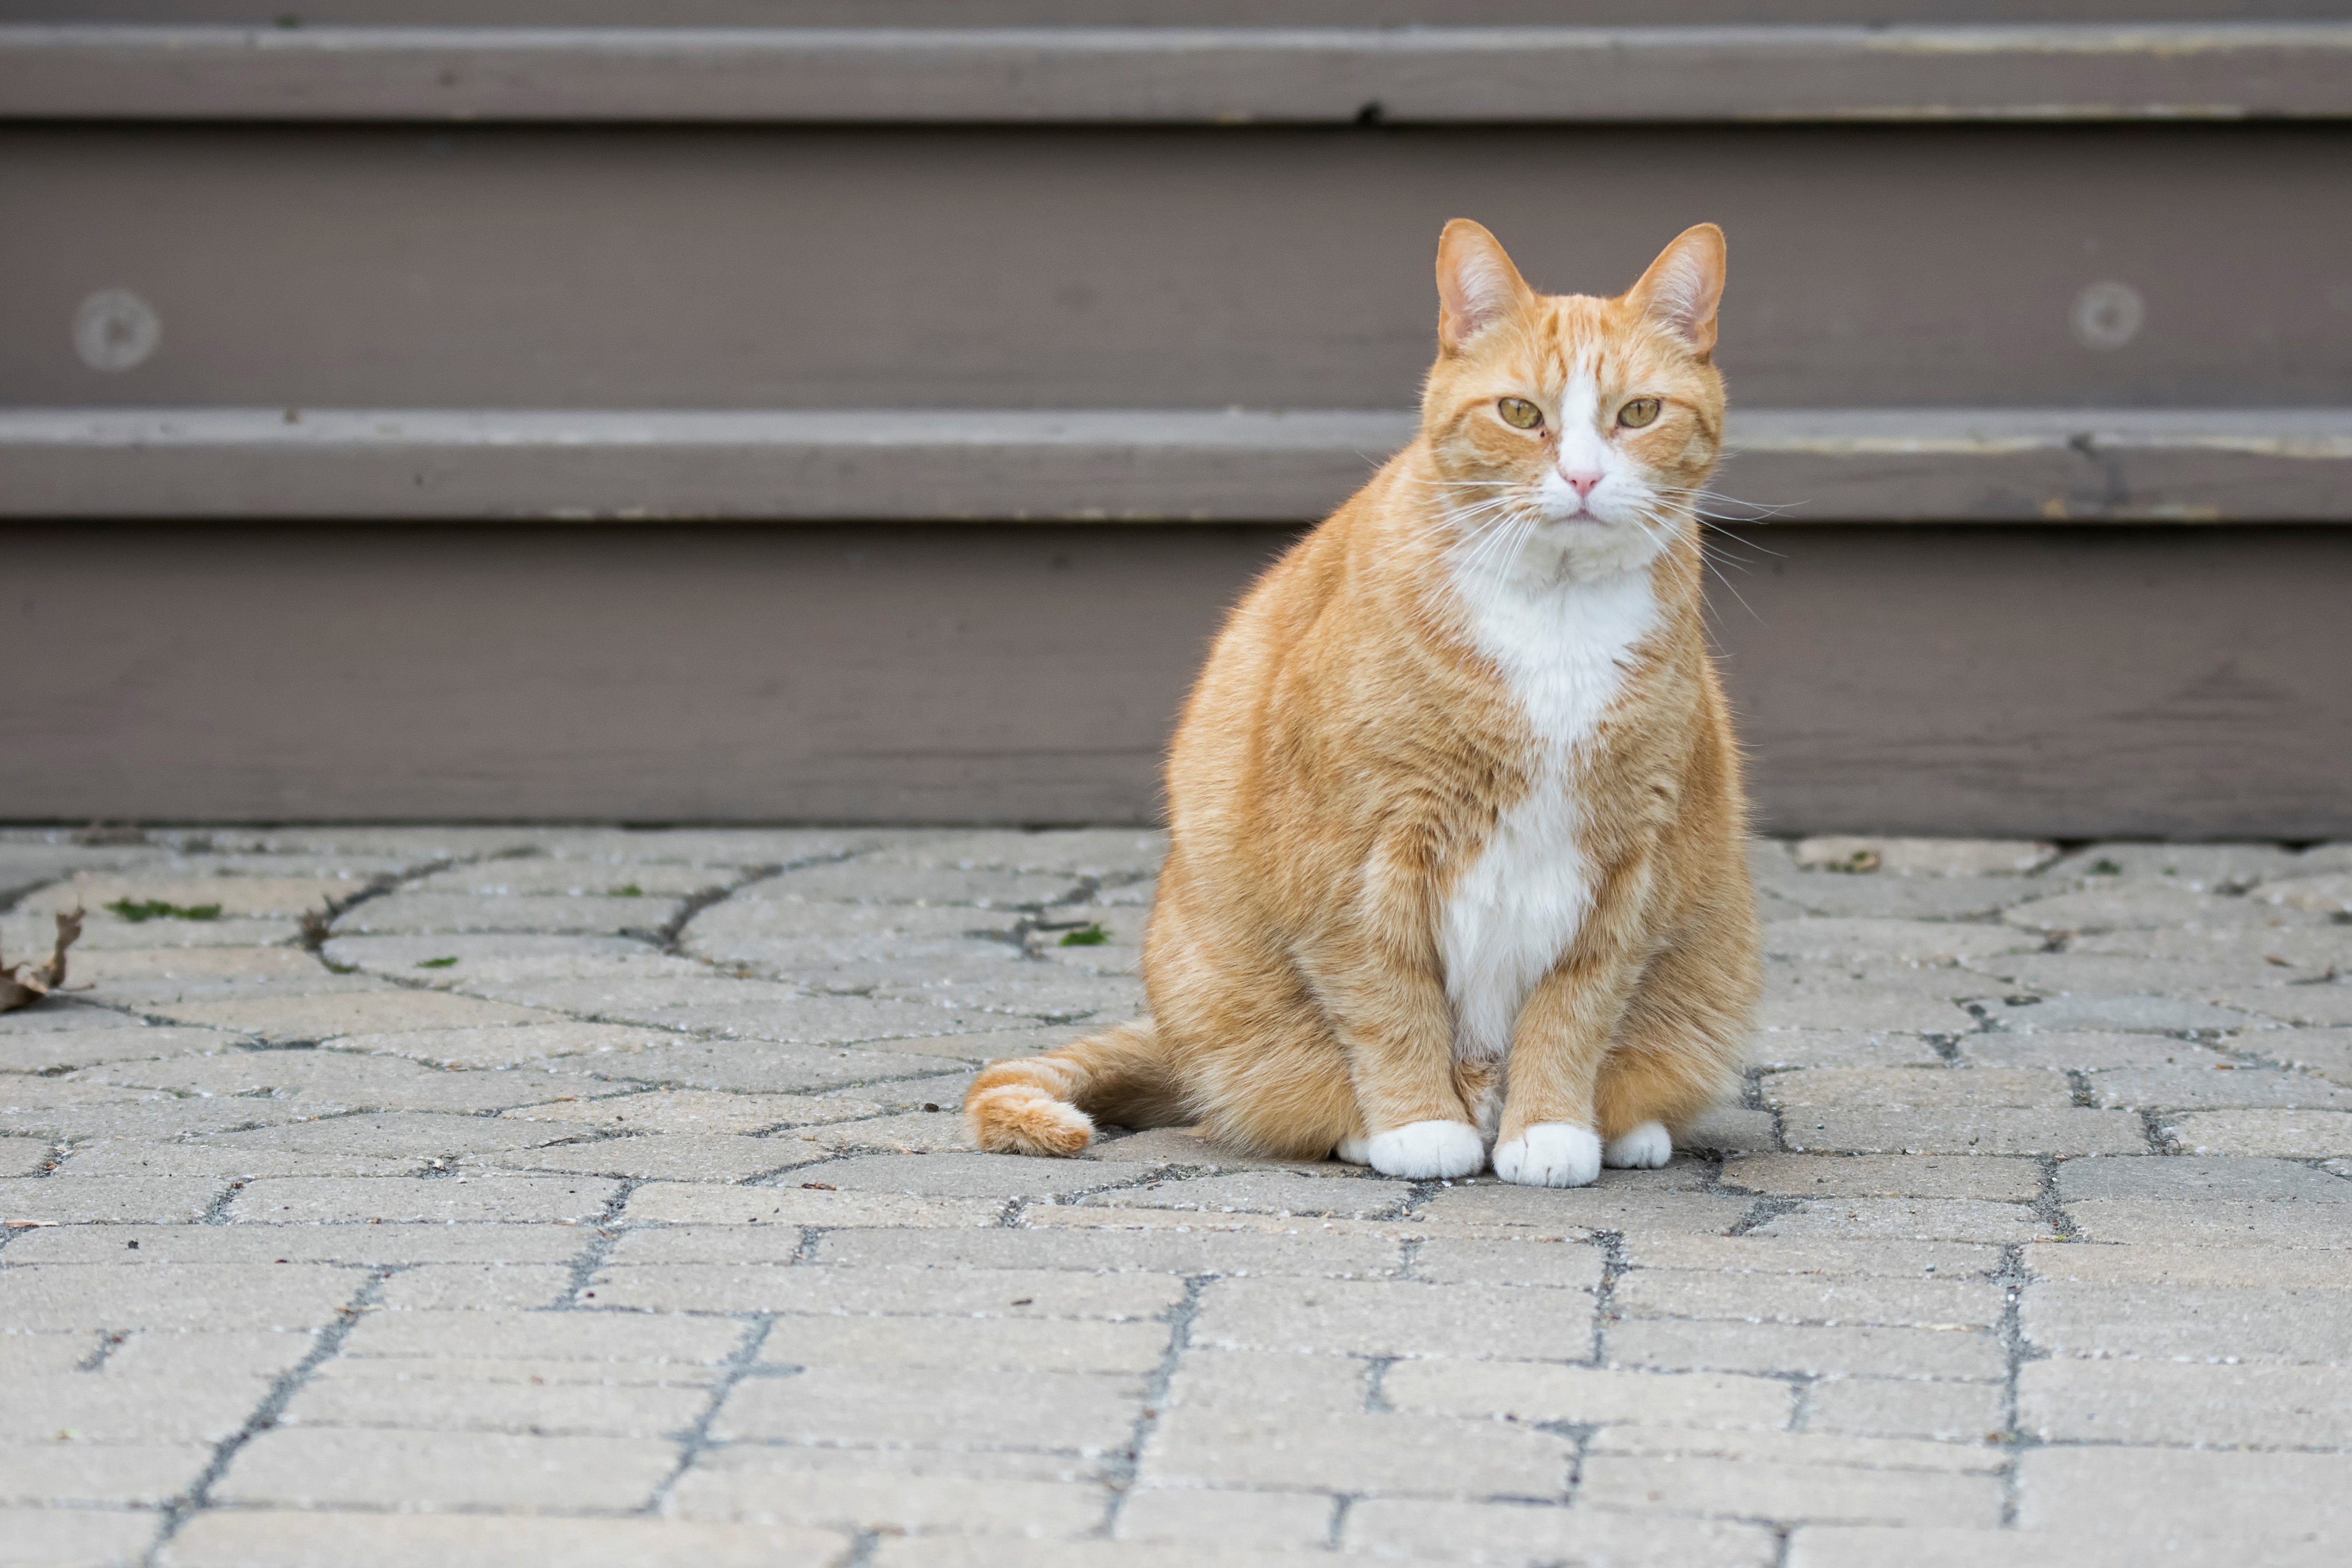
kitten, cat, mammal, fauna, whiskers, canada, vertebrate, chat, quebec, sherbrooke, small to medium sized cats, cat like mammal